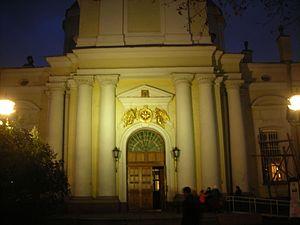
La cathédrale Saint-Vladimir ou collégiale Saint-Vladimir est une église orthodoxe située à Saint-Pétersbourg, dédiée à saint Vladimir. C'est une église à trois nefs avec des pilastres d'ordre dorique dont le style marque la transition du baroque au classicisme. Elle se trouve au nᵒ 20 de la perspective Vladimirski.